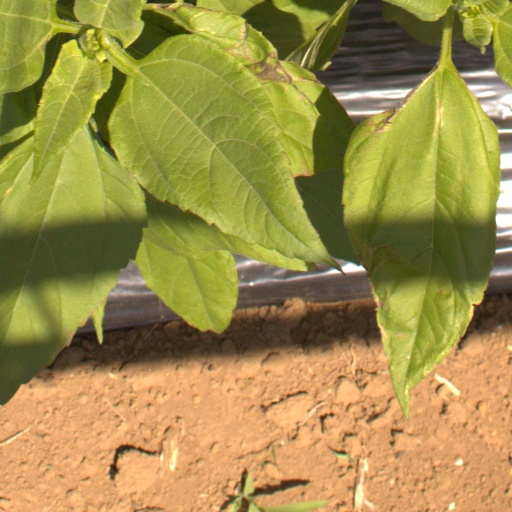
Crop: Jerusalem artichoke